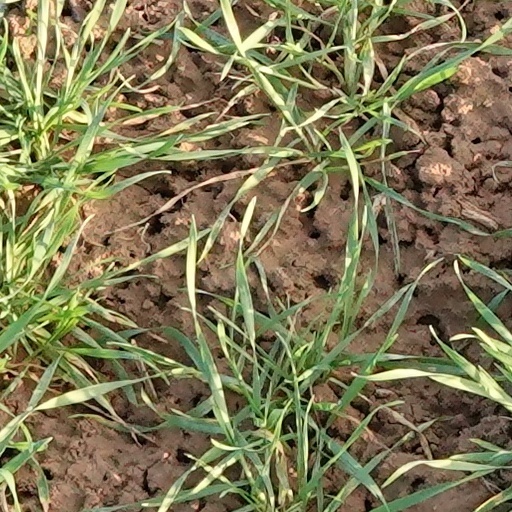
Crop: wheat